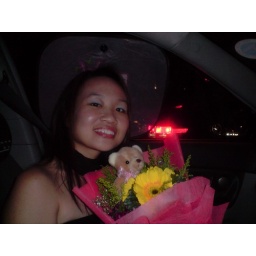
My flowers and bear - the bright tail light of another car beside us @ the traffic light